Footpath

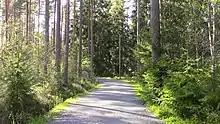
Jogging path in Pori, Finland

An alley is a narrow, usually paved, pedestrian path, often between the walls of buildings in towns and cities. This type is usually short and straight, and on steep ground can consist partially or entirely of steps. In older cities and towns in Europe, alleys are often what is left of a medieval street network, or a right of way or ancient footpath. Similar paths also exist in some older North American towns and cities. In some older urban development in North America lanes at the rear of houses, to allow for deliveries and garbage collection, are called alleys. Alleys may be paved, or unpaved, and a blind alley is a cul-de-sac. Some alleys are roofed because they are within buildings, such as the traboules of Lyon, or when they are a pedestrian passage through railway embankments in Britain. The latter follow the line of rights-of way that existed before the railway was built.